John Ross (Cherokee chief)

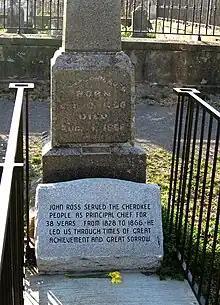
John Ross's grave in Park Hill, Oklahoma

John Ross's great-great granddaughter, Mary G. Ross (August 9, 1908 – April 29, 2008) was the first Native American female engineer. She helped propel the world into an era of space travel while becoming of one of the nation's most prominent women scientists of the space age.